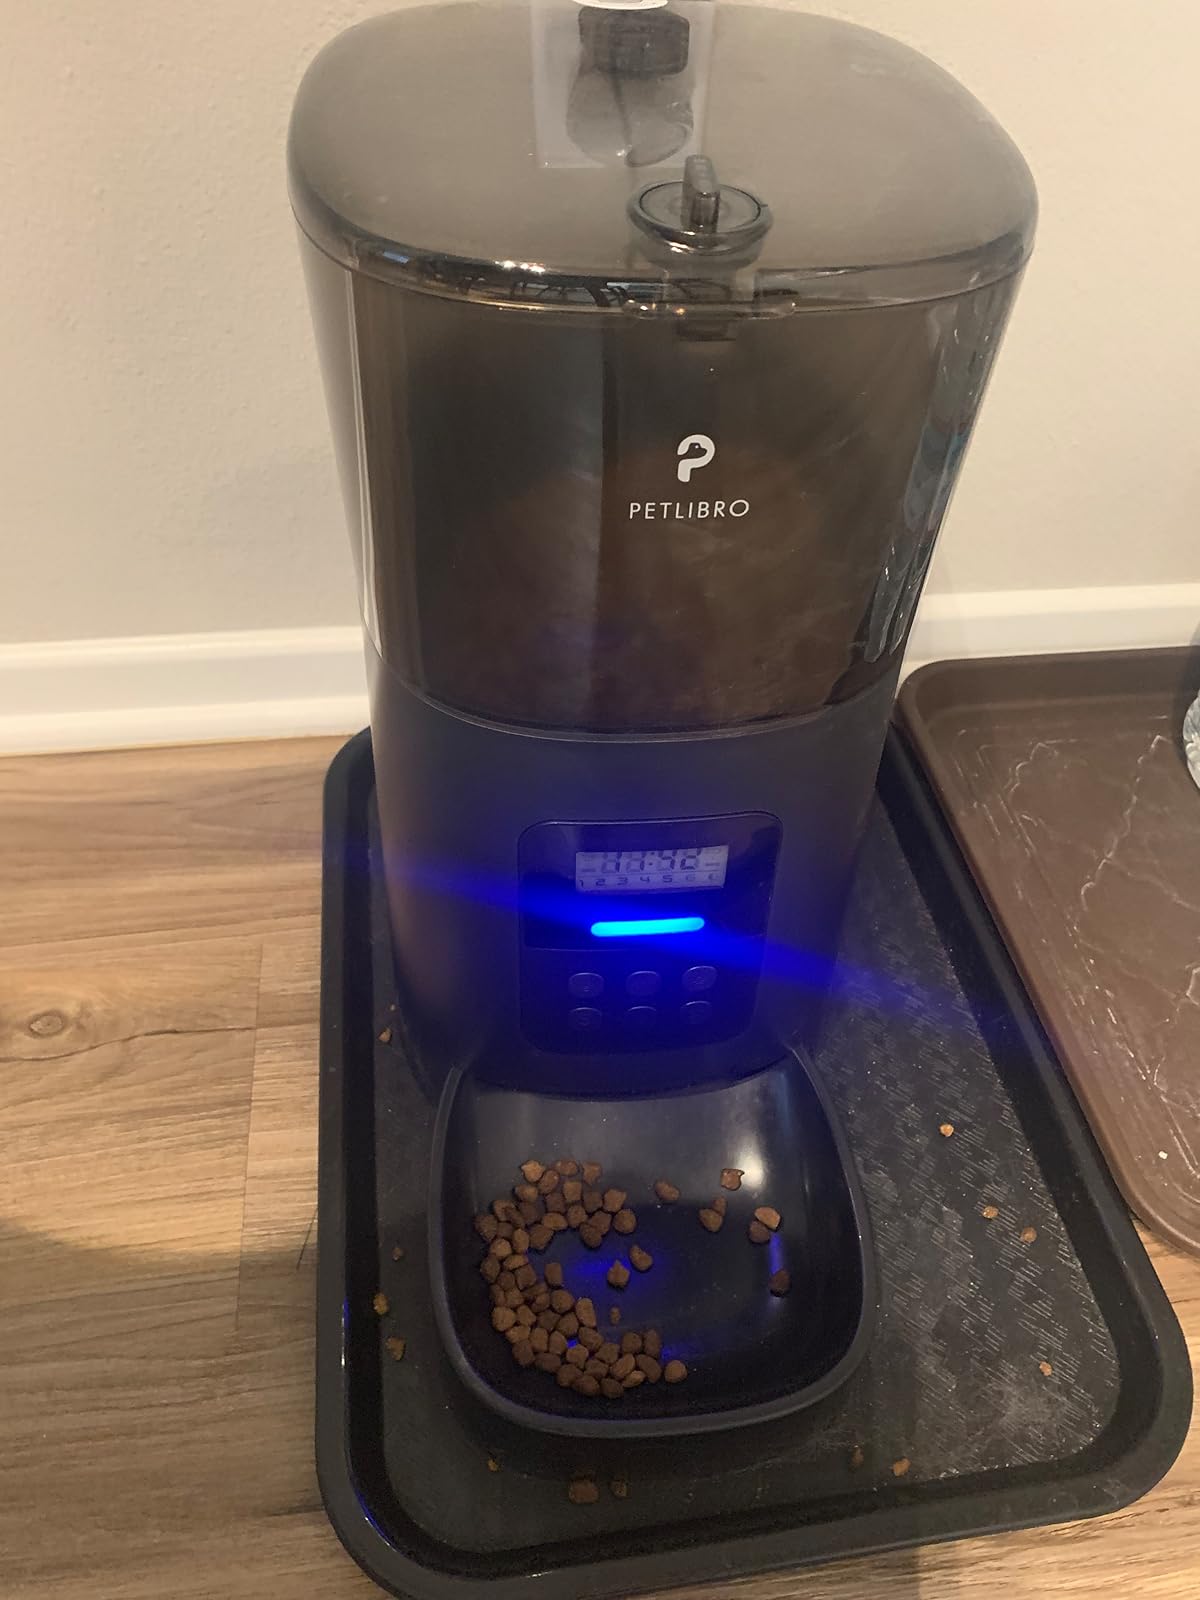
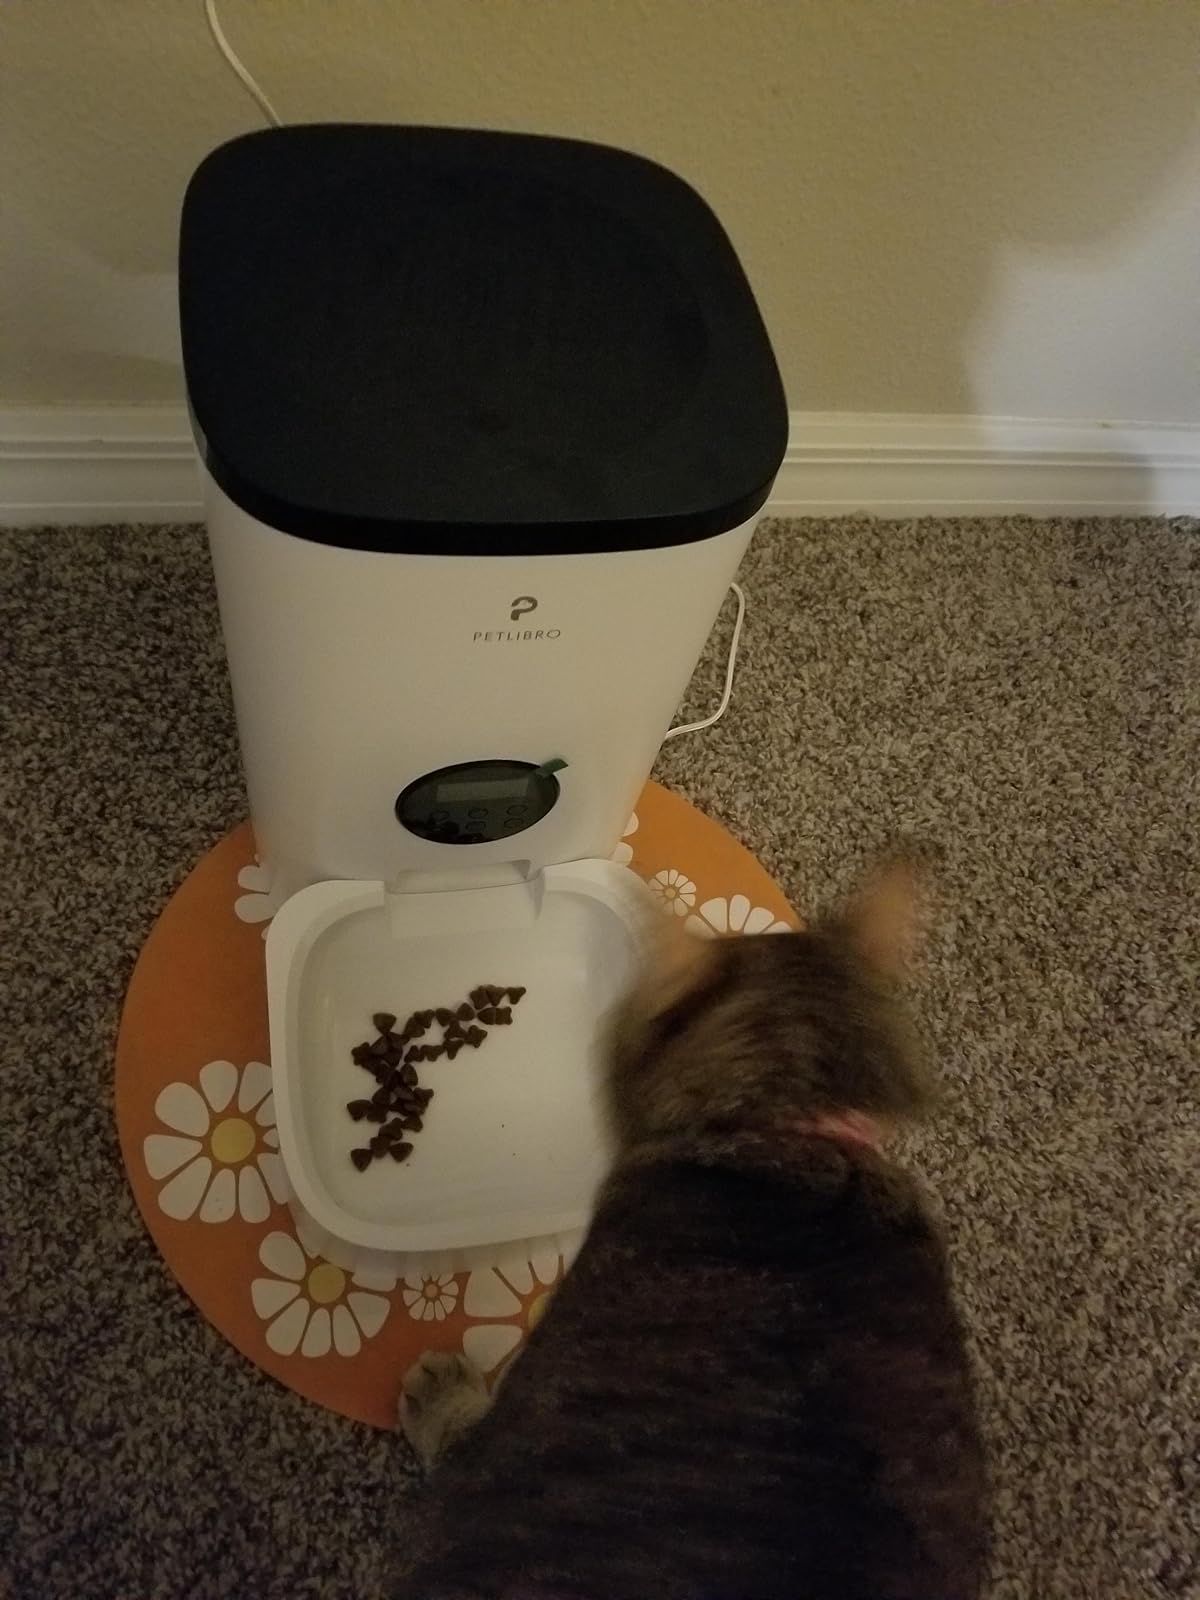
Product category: items_feeder
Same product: no